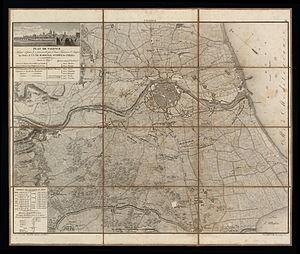
Plan de Valence, assiegée et prise le 9 Janvier 1812 par l'Armée Française d'Aragon, aux ordres de S.E. le Marechal Suchet, duc d'Albufera.